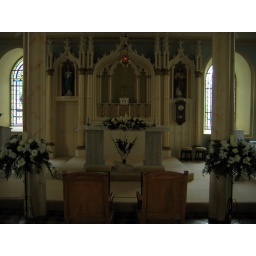
Two beautifully built wooden chairs sat in front of the altar for the bride and groom.